Describe the emotion expressed in this image:  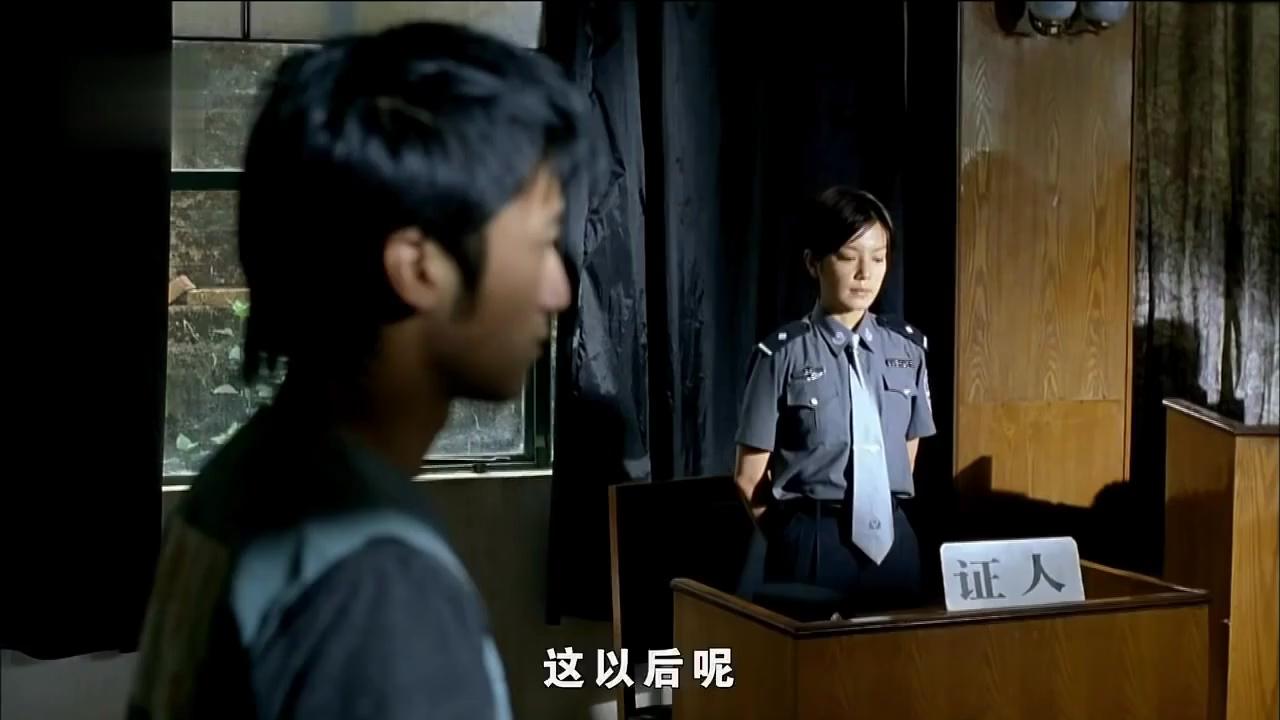
This person displays Suffering, valence and arousal with low intensity.